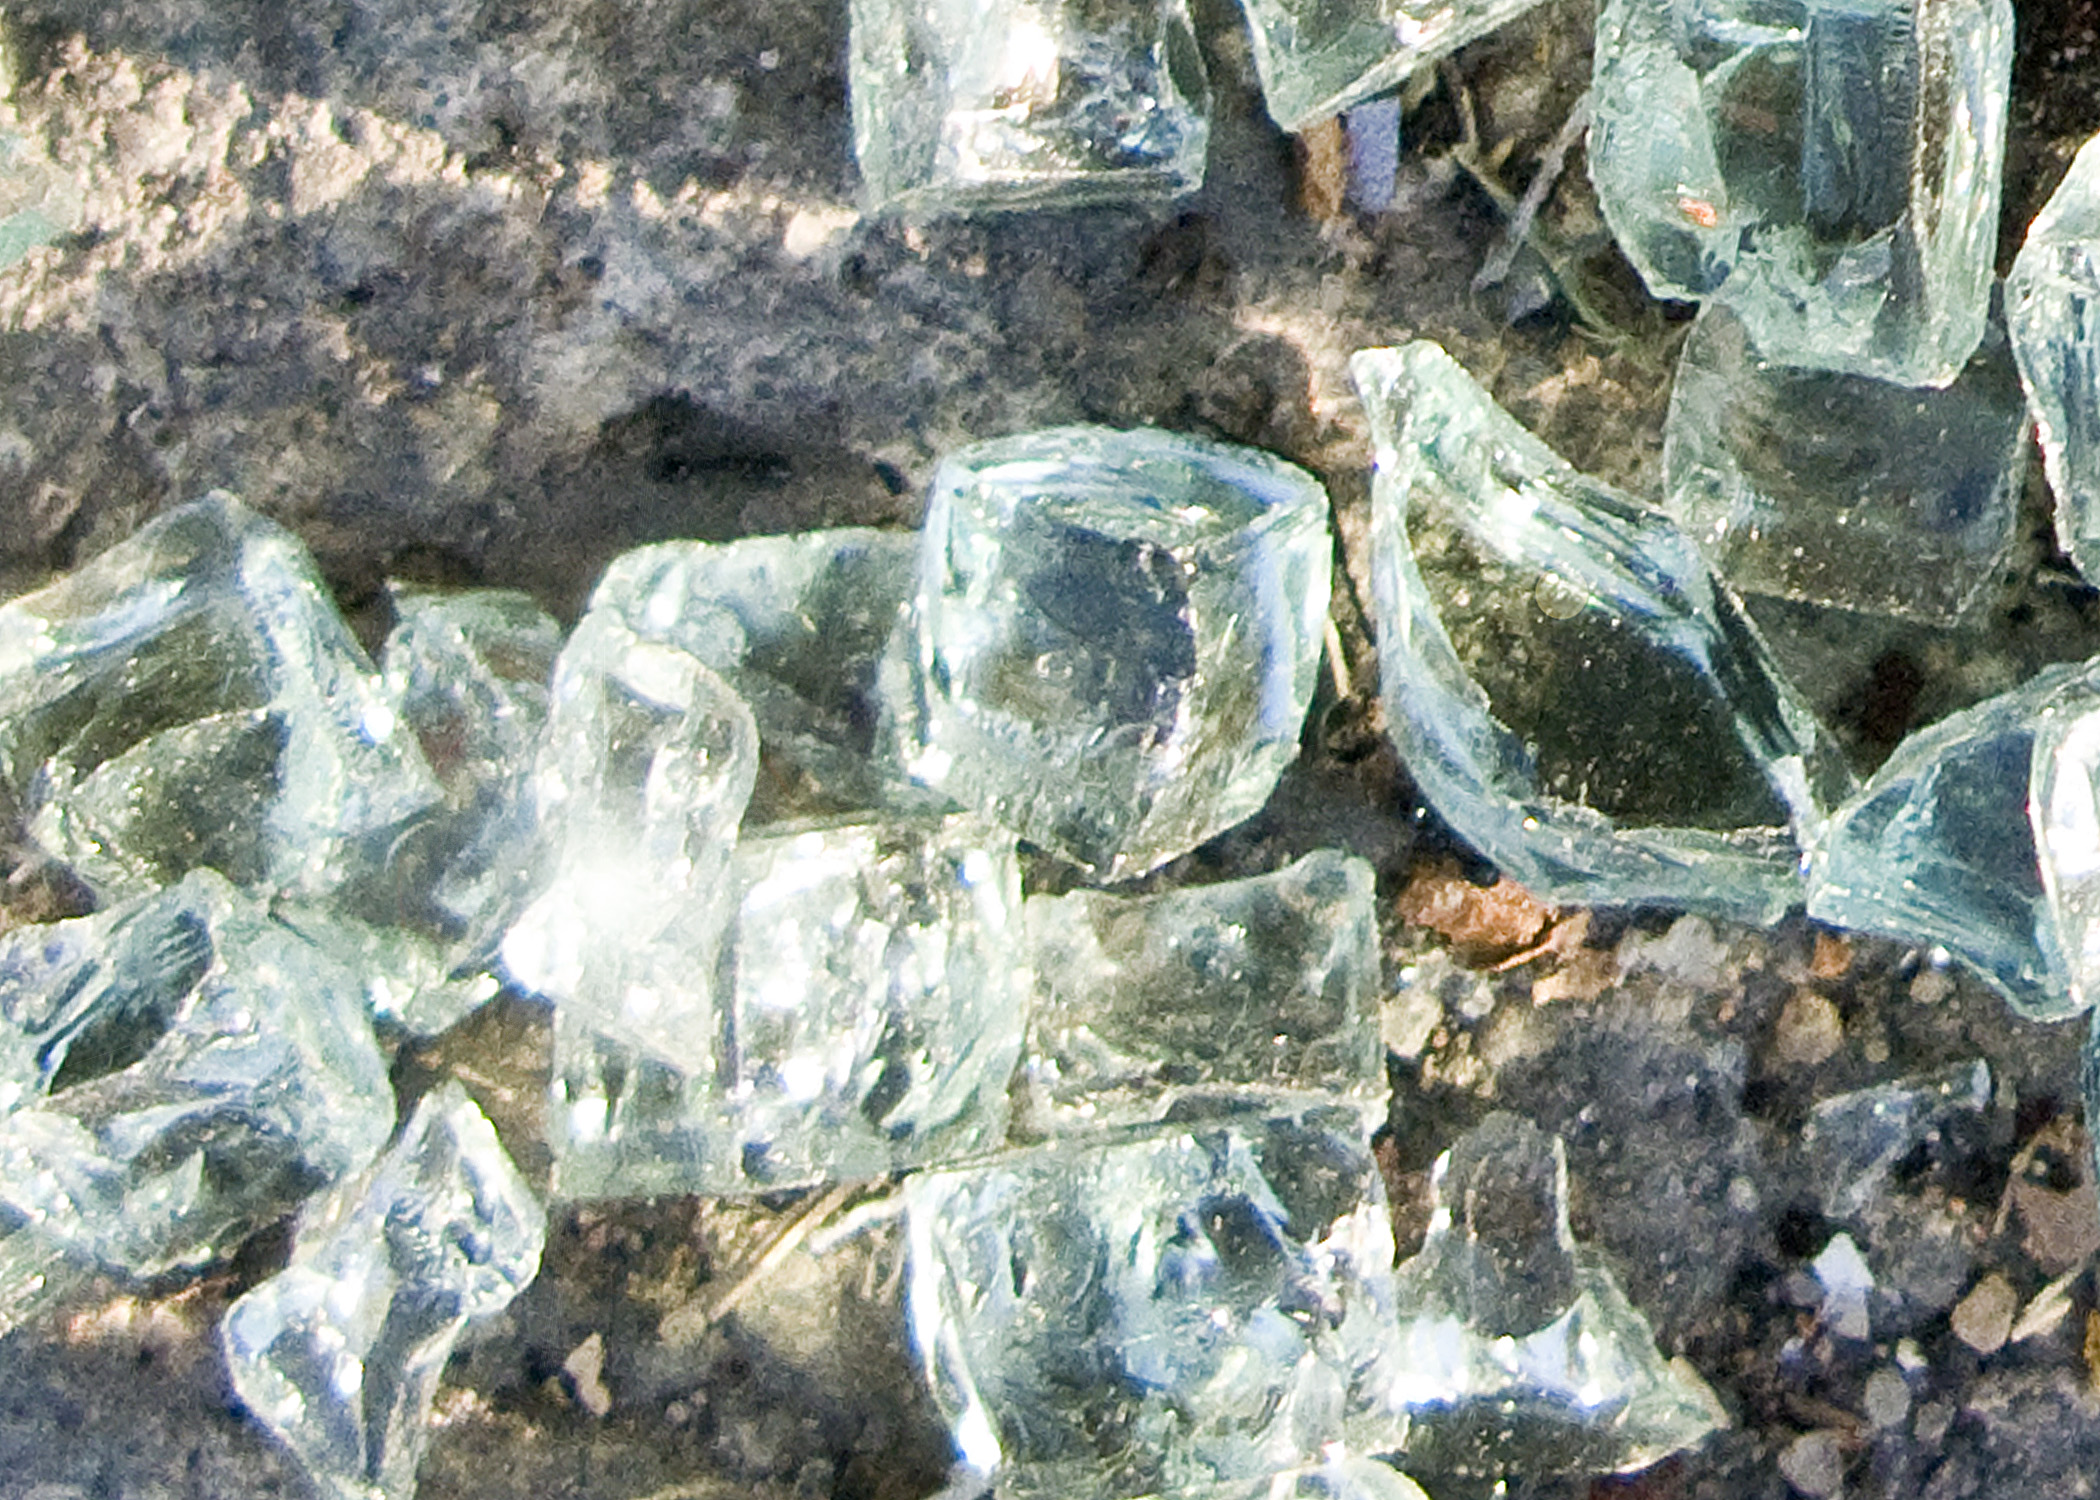
rock, street, glass, ice, broken, material, jewellery, down, shattered, wreck, mineral, carcrash